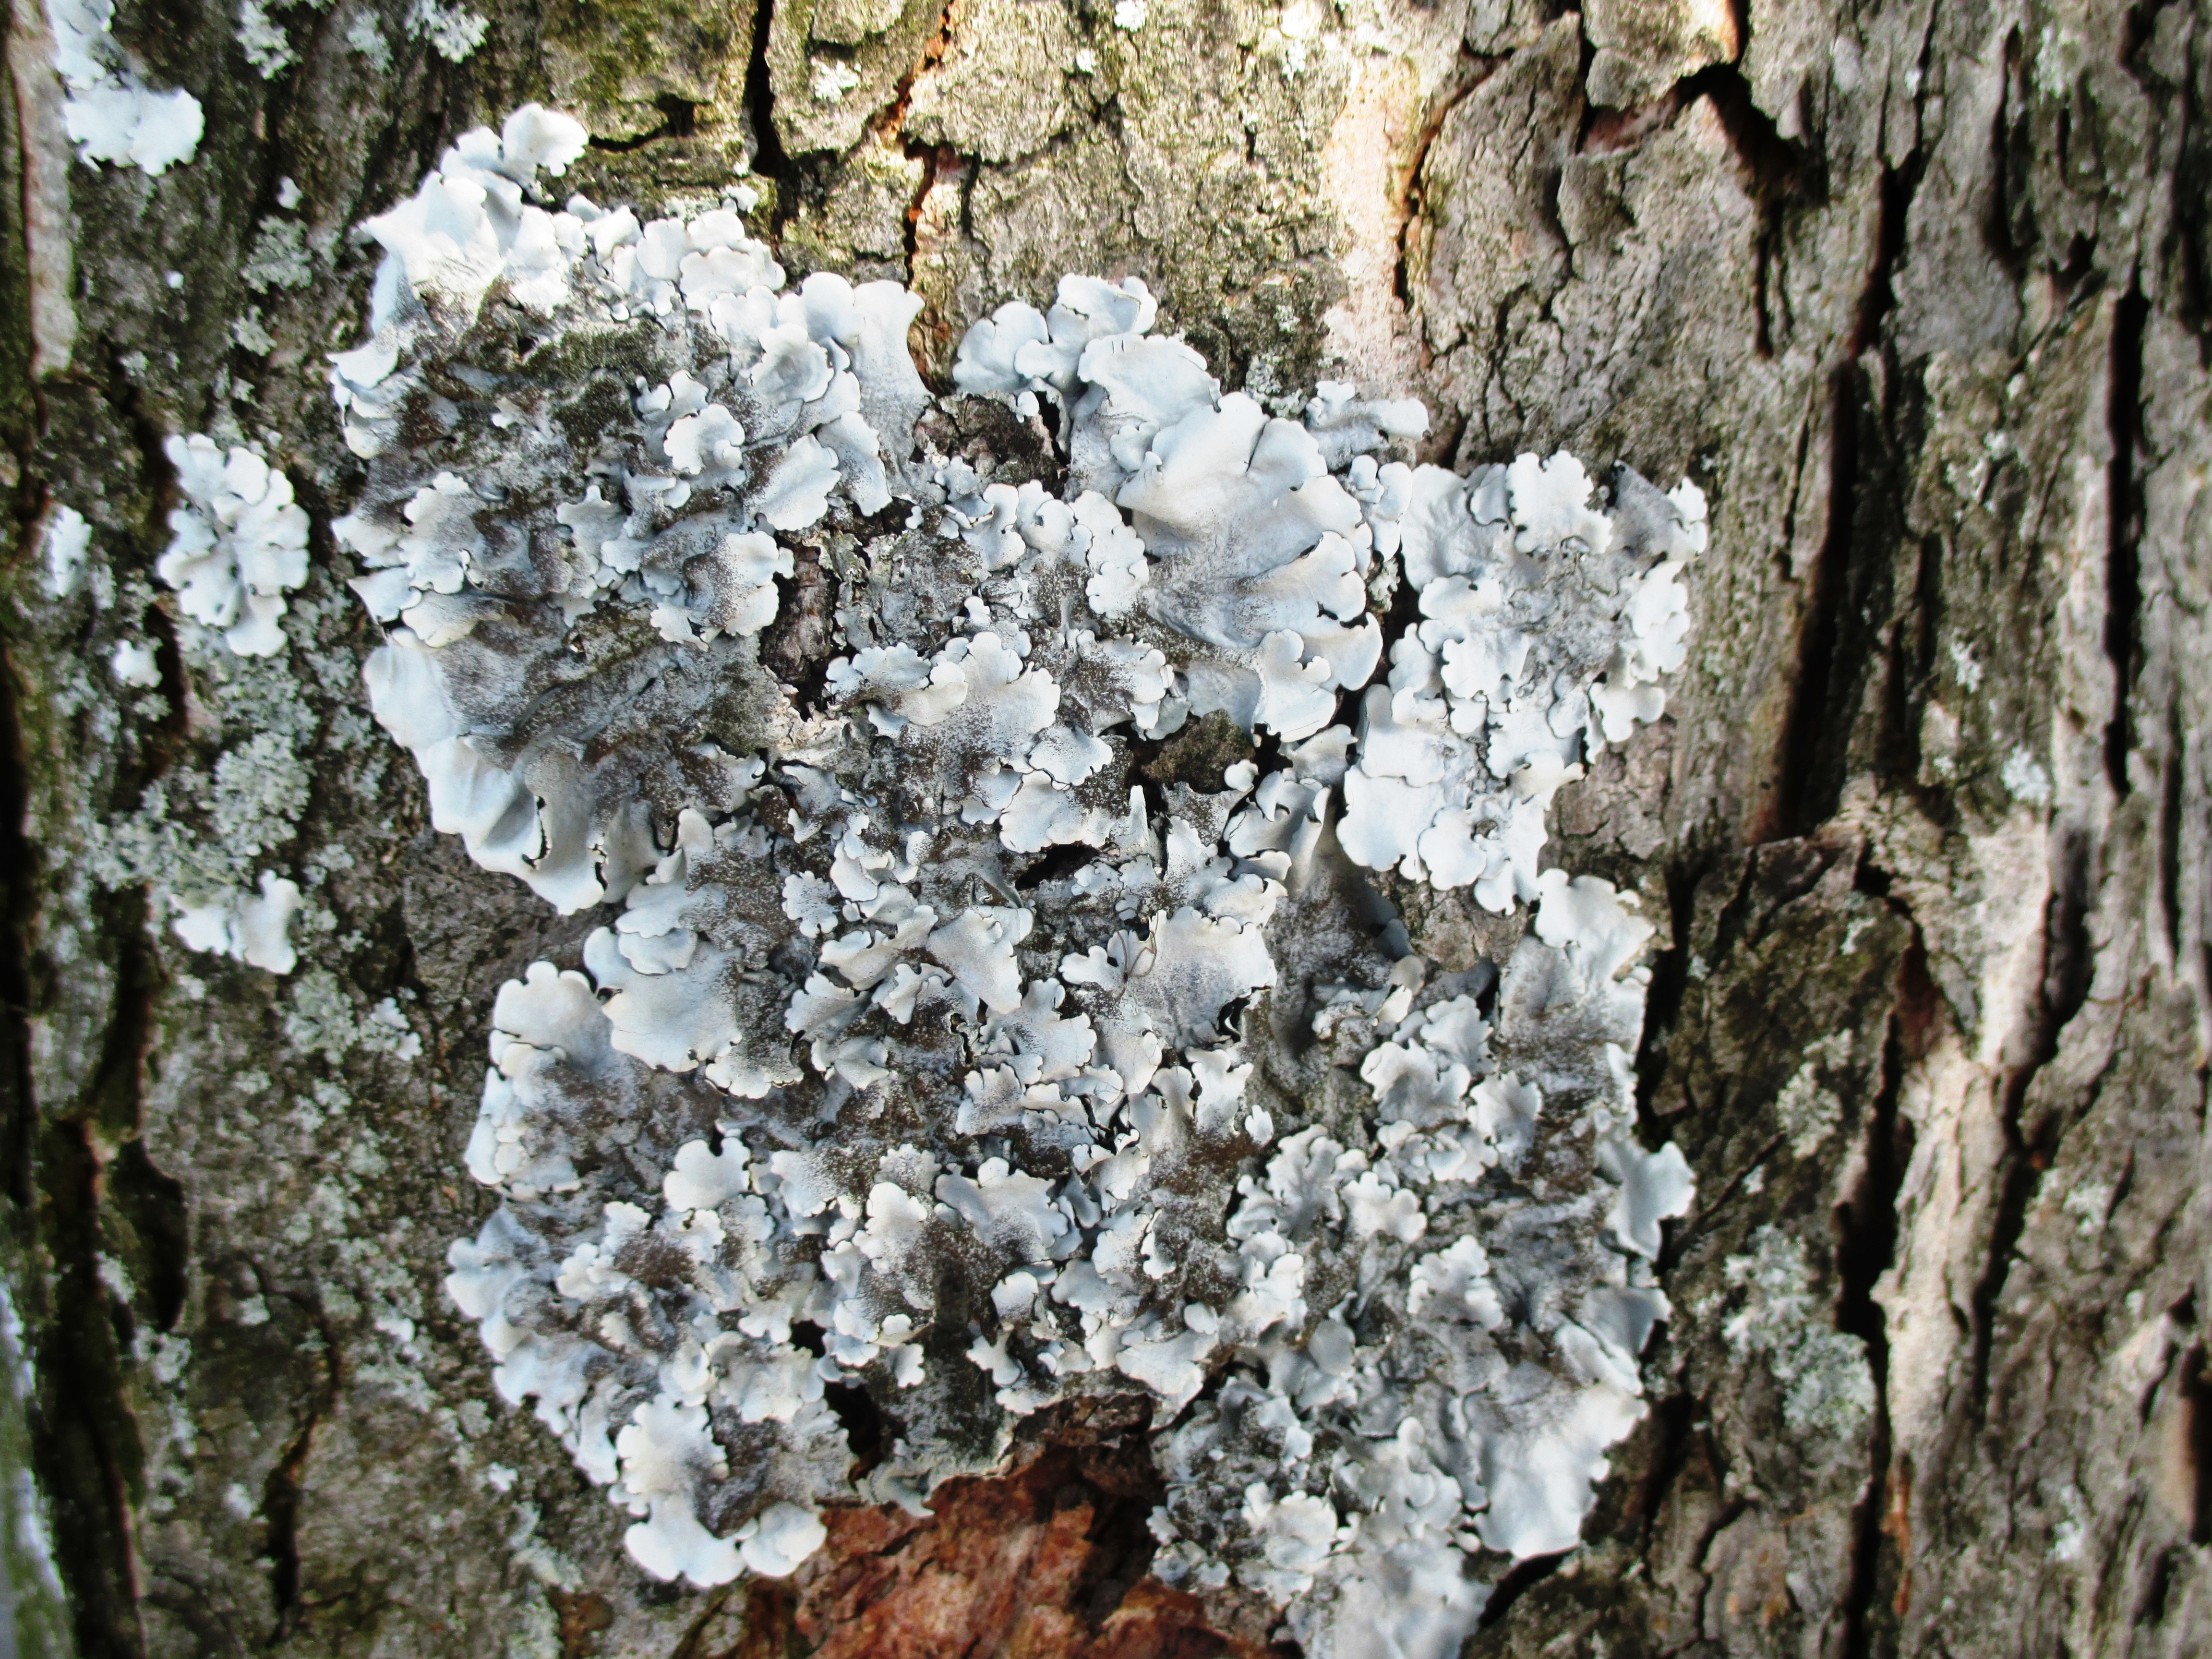
tree, nature, branch, blossom, winter, plant, wood, leaf, flower, frost, trunk, bark, spring, botany, flora, season, tribe, lichen, shrub, flowering plant, woody plant, land plant